Ratha Paasam (1980 film)

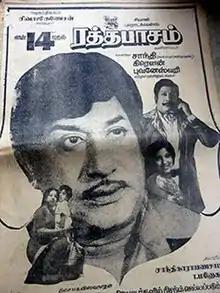
Theatrical release poster

Ratha Paasam is a 1980 Indian Tamil-language action drama film directed by K. Vijayan and Sivaji Ganesan. The film was produced by Santhi Narayanasamy and T. Manohar, and stars Ganesan, Sripriya, M. N. Nambiar and Major Sundarrajan. It was released on 14 June 1980.